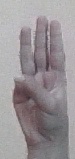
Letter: thaa